Otakar Švec

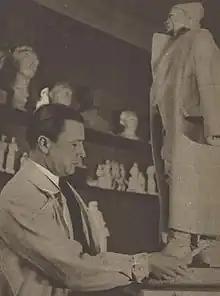
Otakar Švec sculpting in his workshop

Otakar Švec (23 November 1892, in Prague-New Town – 3 March 1955, in Prague) was a Czechoslovak sculptor best known for his colossal granite Monument to Stalin in Prague.